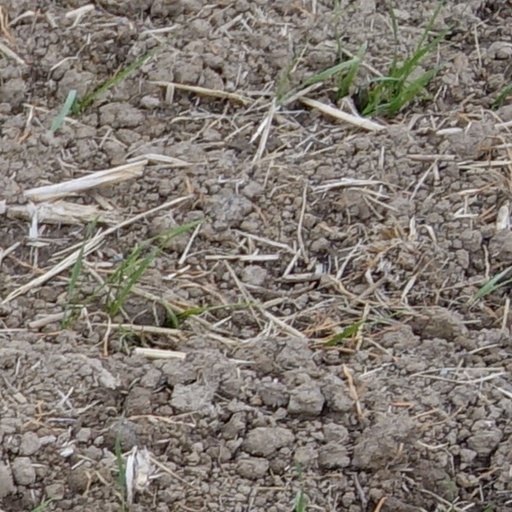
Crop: wheat